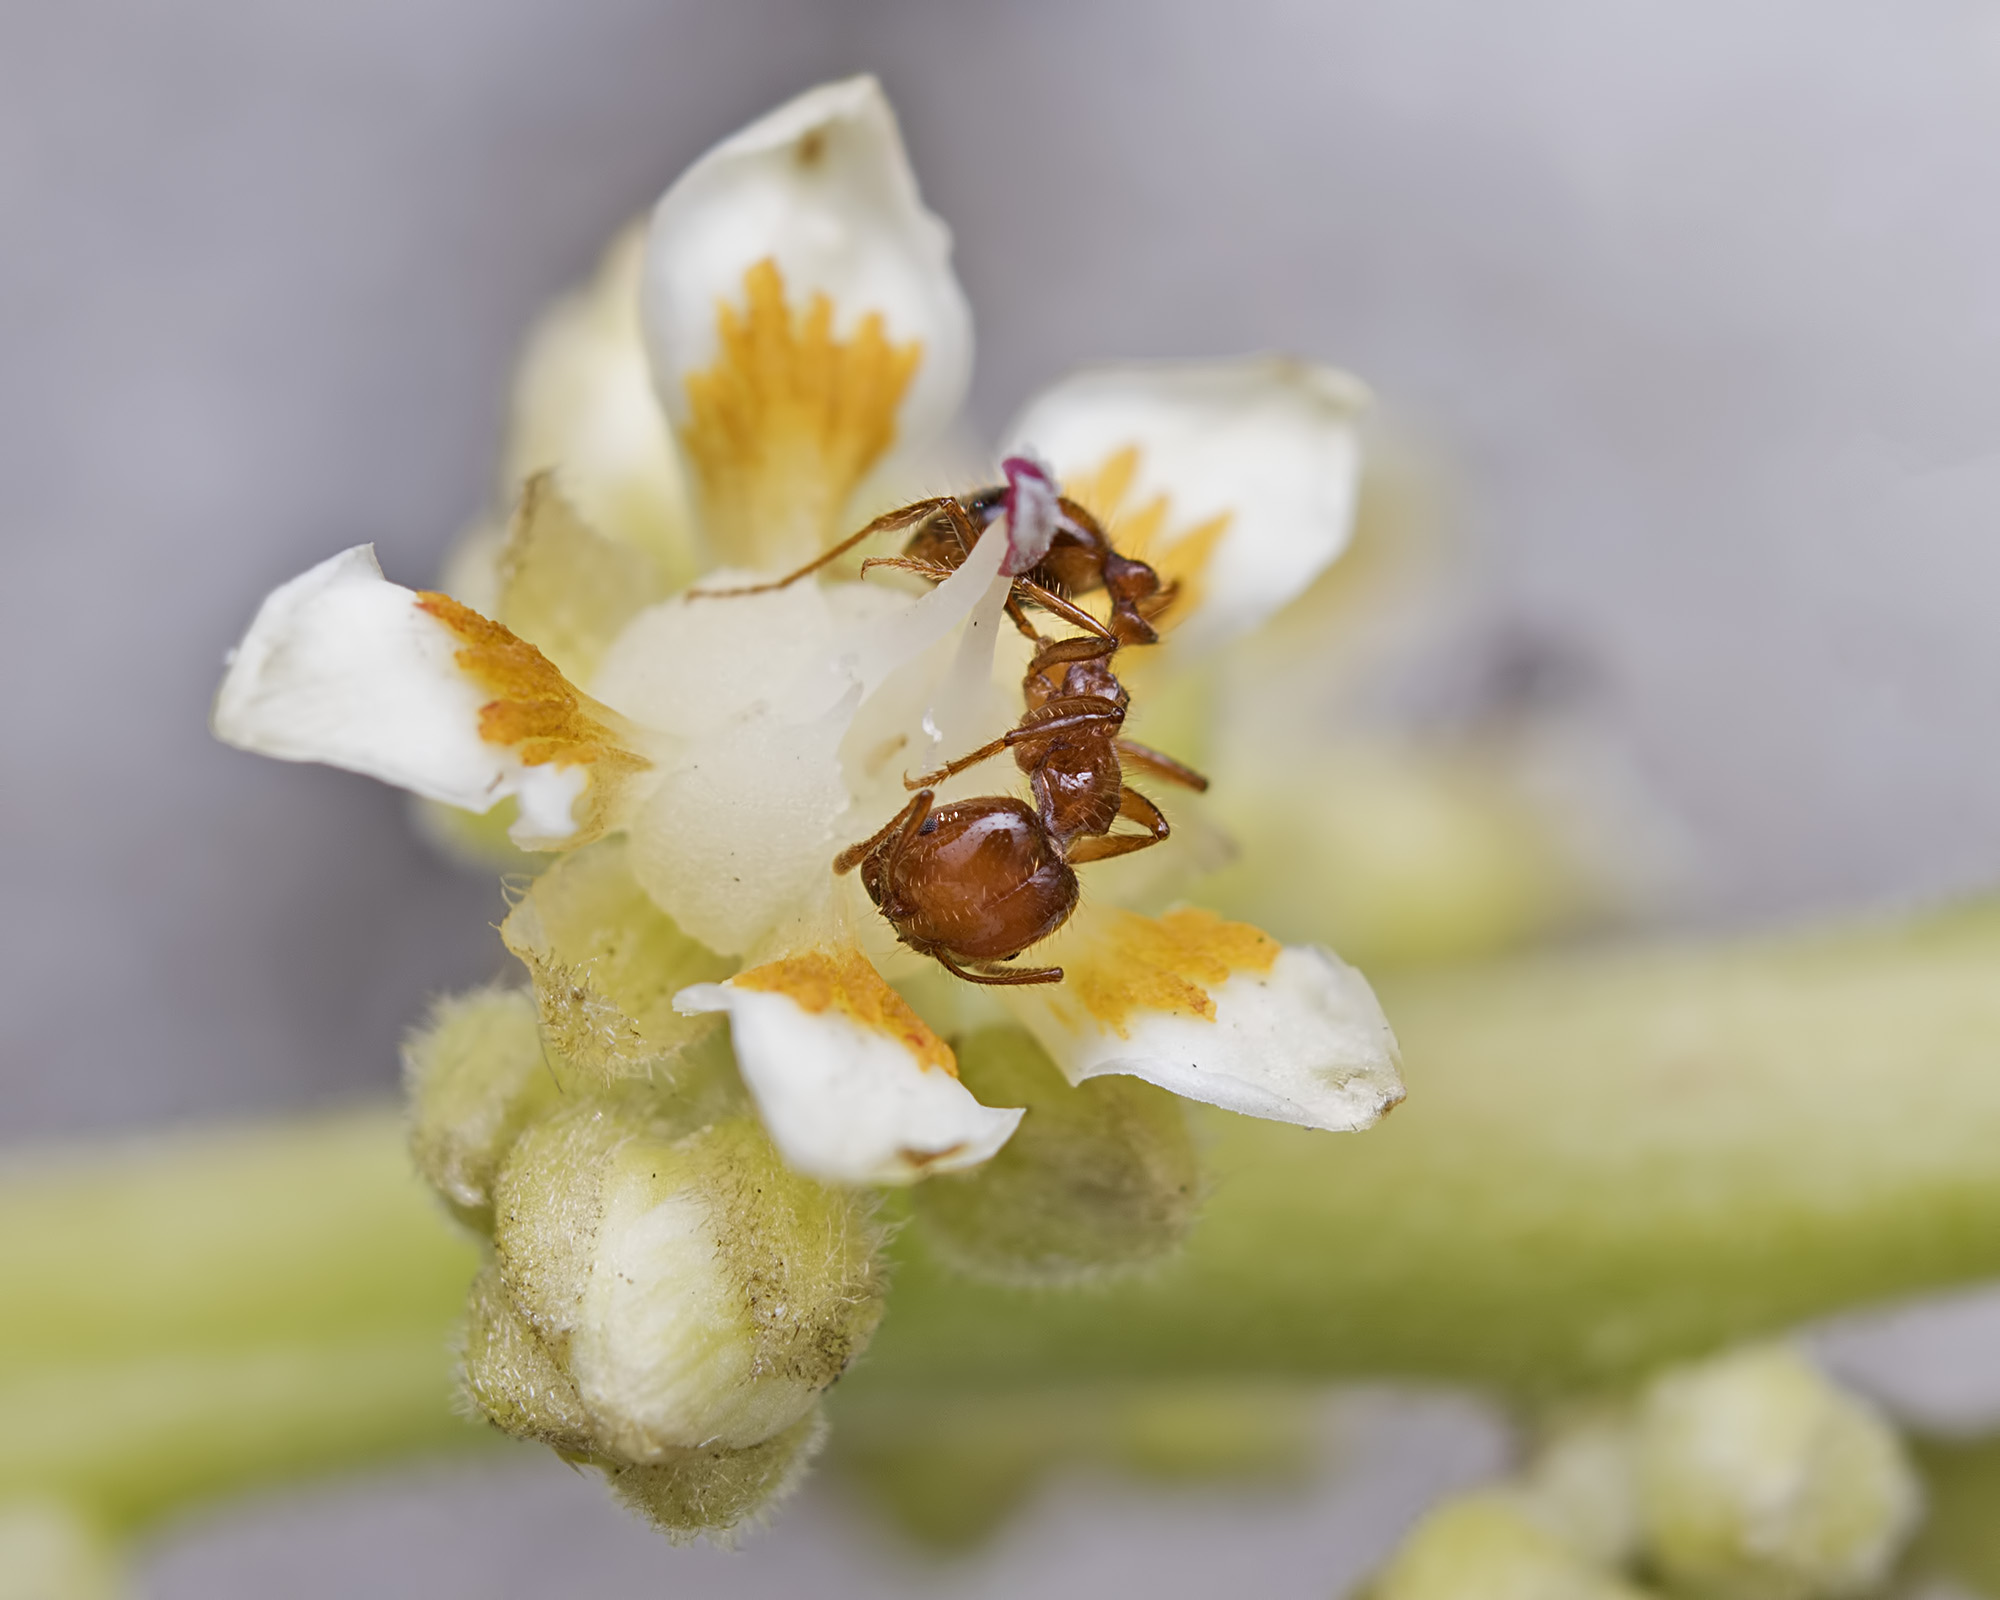
blossom, plant, photography, flower, petal, pollen, insect, macro, botany, yellow, flora, orchid, close up, bee, india, arthropoda, nectar, ariansuresh, animalia, insecta, hymenoptera, chennai, tamilnadu, otherextensiontube31mm, fireant, formicidae, myrmicinae, mangoflower, solenopsidini, macro photography, flowering plant, honey bee, plant stem, land plant, membrane winged insect